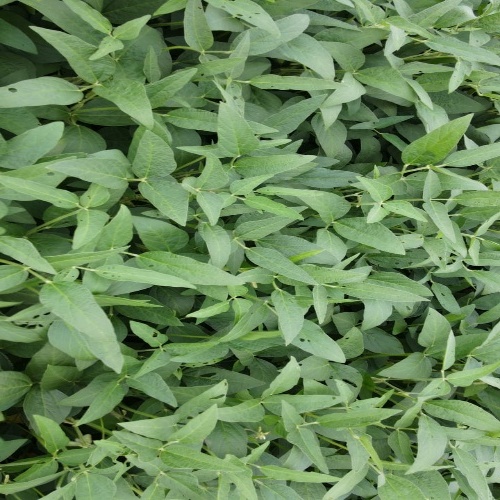
Label: Diabrotica_speciosa